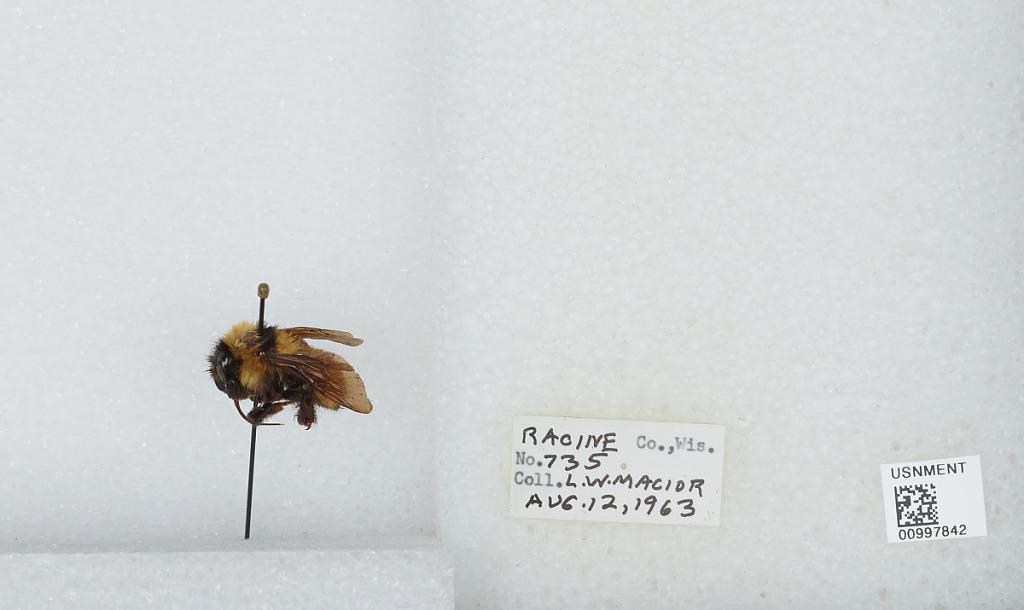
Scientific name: Bombus (Fervidobombus) fervidus fervidus (Fabricius)
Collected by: L. Macior
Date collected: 1963-8-12
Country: United States
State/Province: Wisconsin
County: Racine
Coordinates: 42.78, -87.76